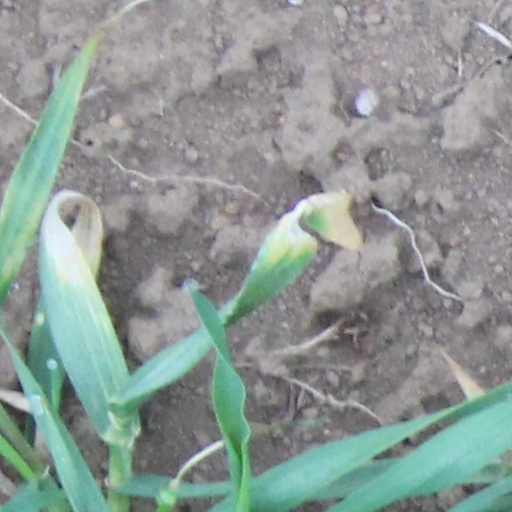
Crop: wheat